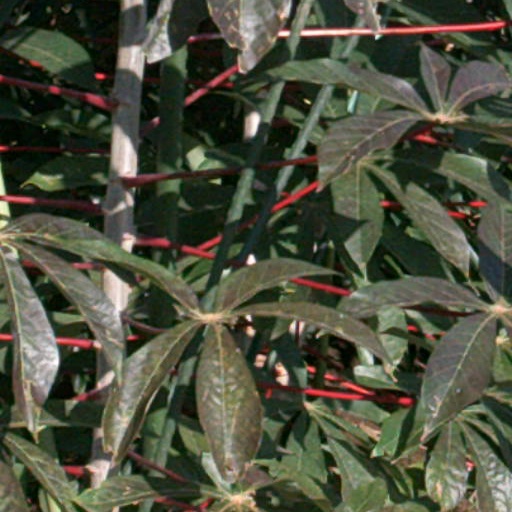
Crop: cassava